European enslavement of Indigenous Americans

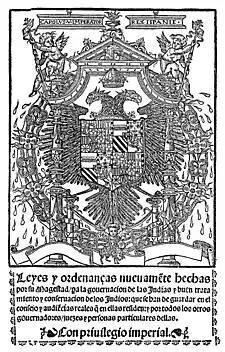
Cover of the New Laws of 1542

By 1499, Spanish settlers on Hispaniola had discovered gold in the Cordillera Central. This created a demand for large amounts of cheap labor, and an estimated 400,000 Taíno people from across the island were soon enslaved to work in gold mines. As discussed above, this practice of enslaving native peoples was immediately but ineffectually opposed by the Spanish Crown. Succeeding governors were appointed and recalled, often because of stories about their treatment of native populations. The Taíno people also resisted fiercely and were put down in a series of brutal massacres. Nonetheless, forced labor continued and was institutionalized as the "encomienda" system during the first decade of the 16th century. Under this system, private Spanish colonizers ("encomenderos") were granted the right to the labor of groups of non-Christian Indigenous people. Although based on similar grants given during the "Reconquista" in Spain, in the Caribbean the system quickly became indistinguishable from the slavery it replaced By 1508, the original Taíno population of 400,000 or more had been reduced to around 60,000. Spanish slave-raiding parties travelled across the Caribbean and "carried off entire populations" to work their colonies. Although disease is often pointed to as the cause of this population decline, the first recorded smallpox outbreak in the New World was not until 1518. Historian Andrés Reséndez at the University of California, Davis asserts that even though disease was a factor, the Indigenous population of Hispaniola would have rebounded the same way Europeans did following the Black Death if it were not for the constant enslavement they were subject to. He says that "among these human factors, slavery was the major killer" of Hispaniola's population, and that "between 1492 and 1550, a nexus of slavery, overwork and famine killed more natives in the Caribbean than smallpox, influenza or malaria." By 1521, the islands of the northern Caribbean were largely depopulated.